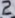
Number: 2